England, England

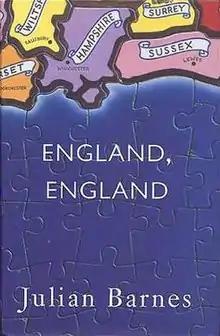
First edition cover

England, England is a satirical postmodern novel by Julian Barnes, published and shortlisted for the Booker Prize in 1998. While researchers have also pointed out the novel's characteristic dystopian and farcical elements, Barnes himself described the novel as a "semi-farce".